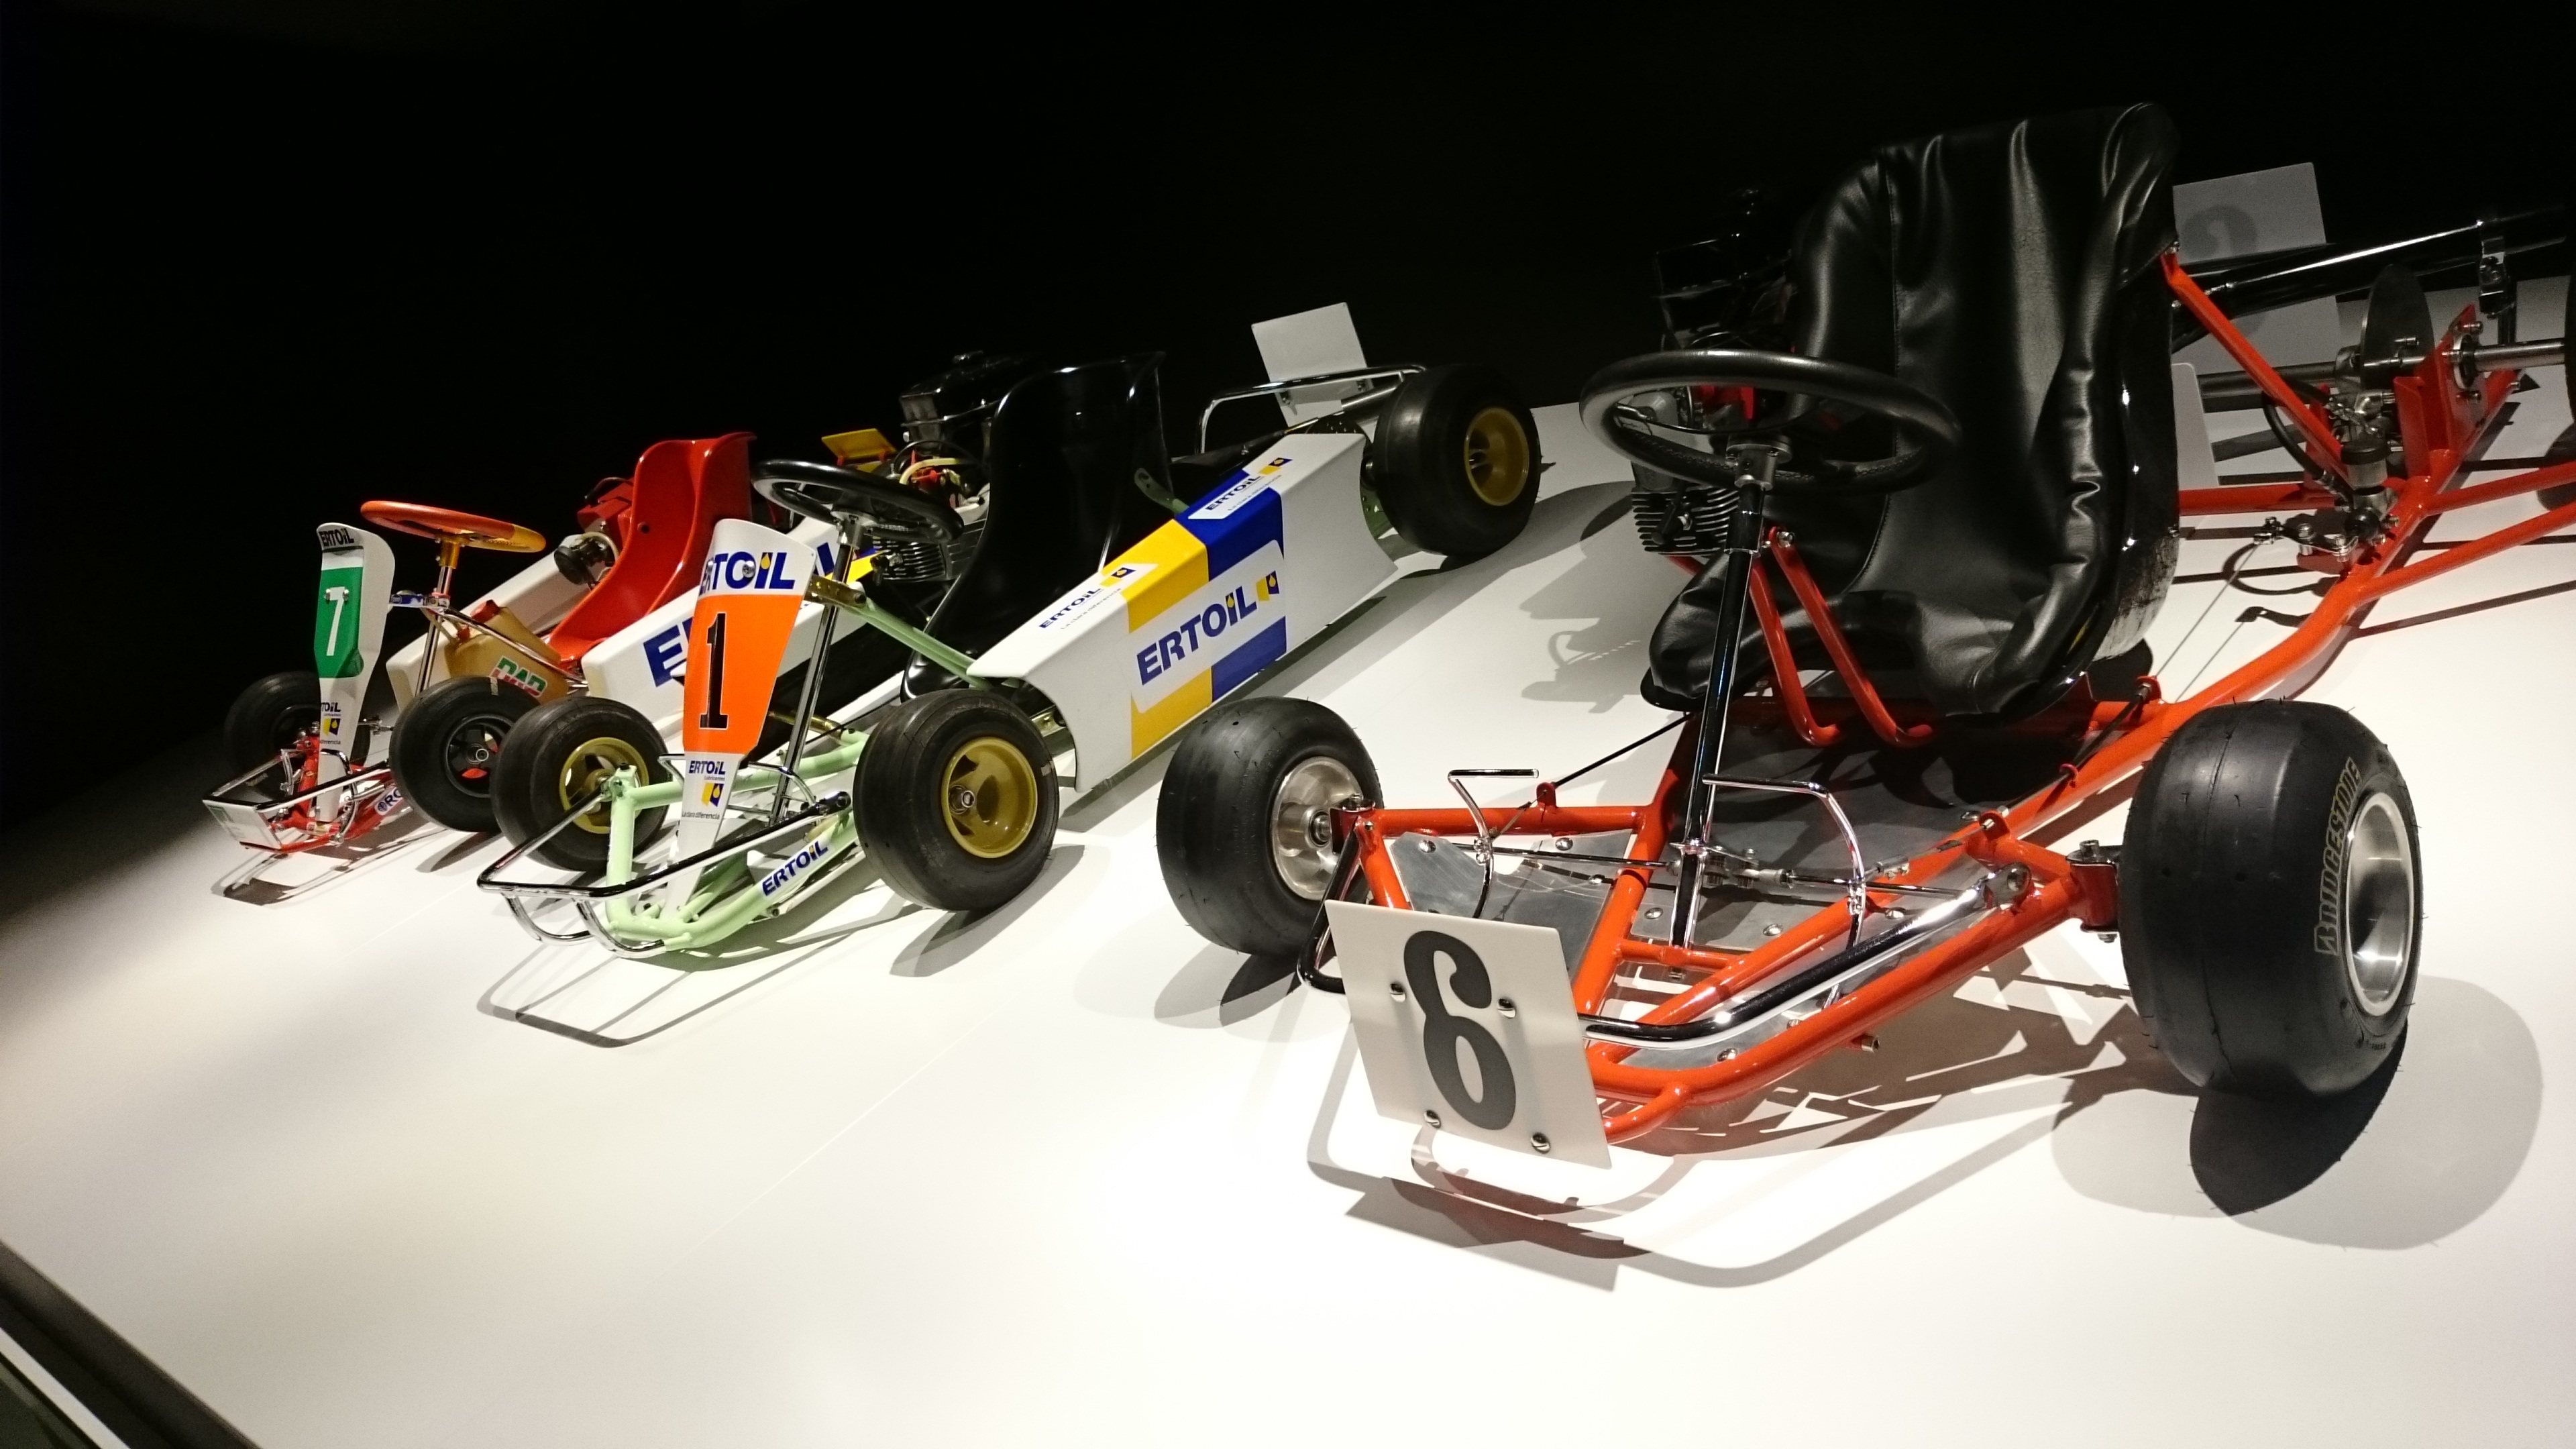
car, vehicle, museum, machine, toy, race car, sports, racing, race track, motorsport, go kart, model car, formula one, touring car, auto racing, fernando alonso, open wheel car, formula one car